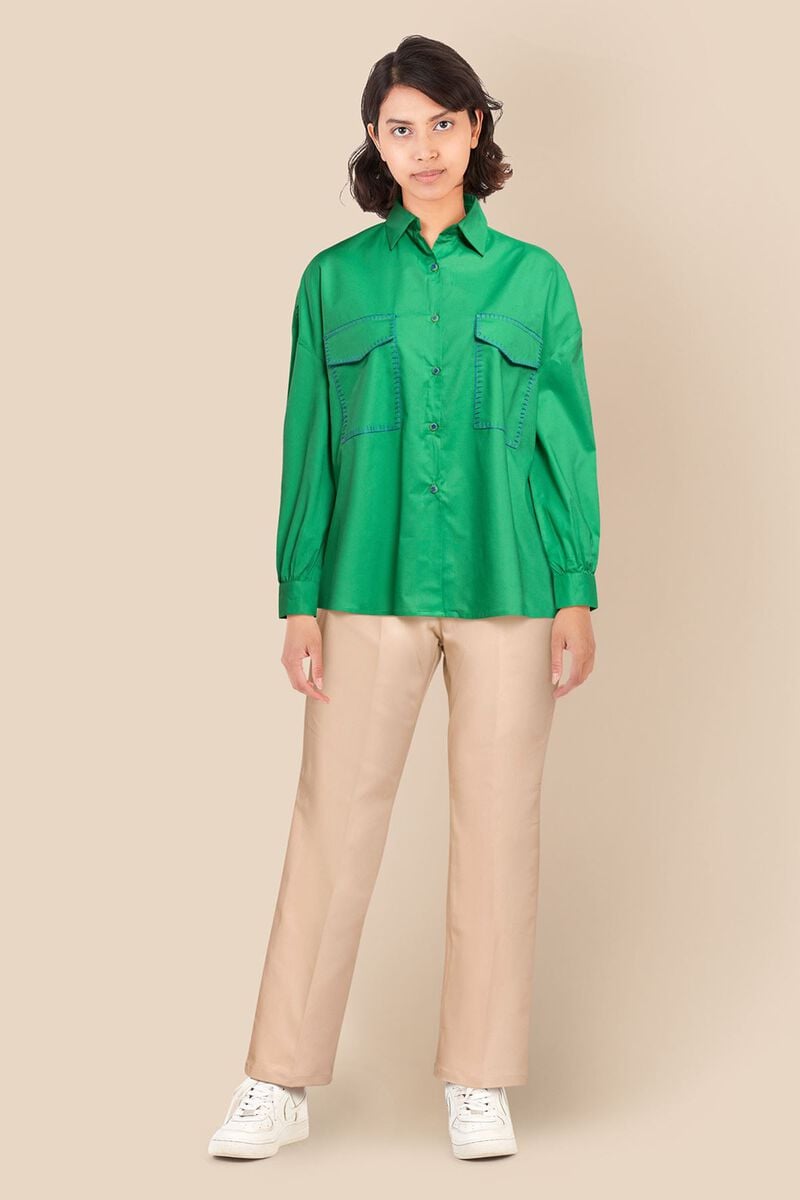
green karen tee